Napier Nomad

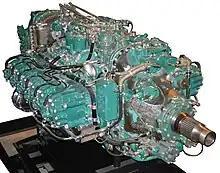
Front three-quarter view of a Nomad II

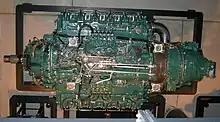
Topside view

Even before the Nomad I was running, its successor, the Nomad II (E.145) Nomad 6, had already been designed. In this version an extra stage was added to the axial compressor/supercharger, eliminating the separate centrifugal part and the intercooler. The turbine (which also received an additional stage) was now only used to drive the compressor, and feed back any excess power to the main shaft using a Beier variable-ratio gear; the separate propeller from the turbine was deleted, just as the whole of the "afterburner" system with its valves etc. So the system was now like a combination of a mechanical supercharger, and a turbocharger without any need for bypass. The result was smaller and considerably simpler: a single engine driving a single propeller. Overall weight reduction was . The wet liners of the cylinders of the Nomad I were changed for dry liners.